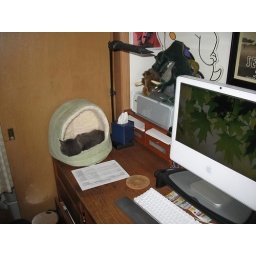
Inara in her desk bed